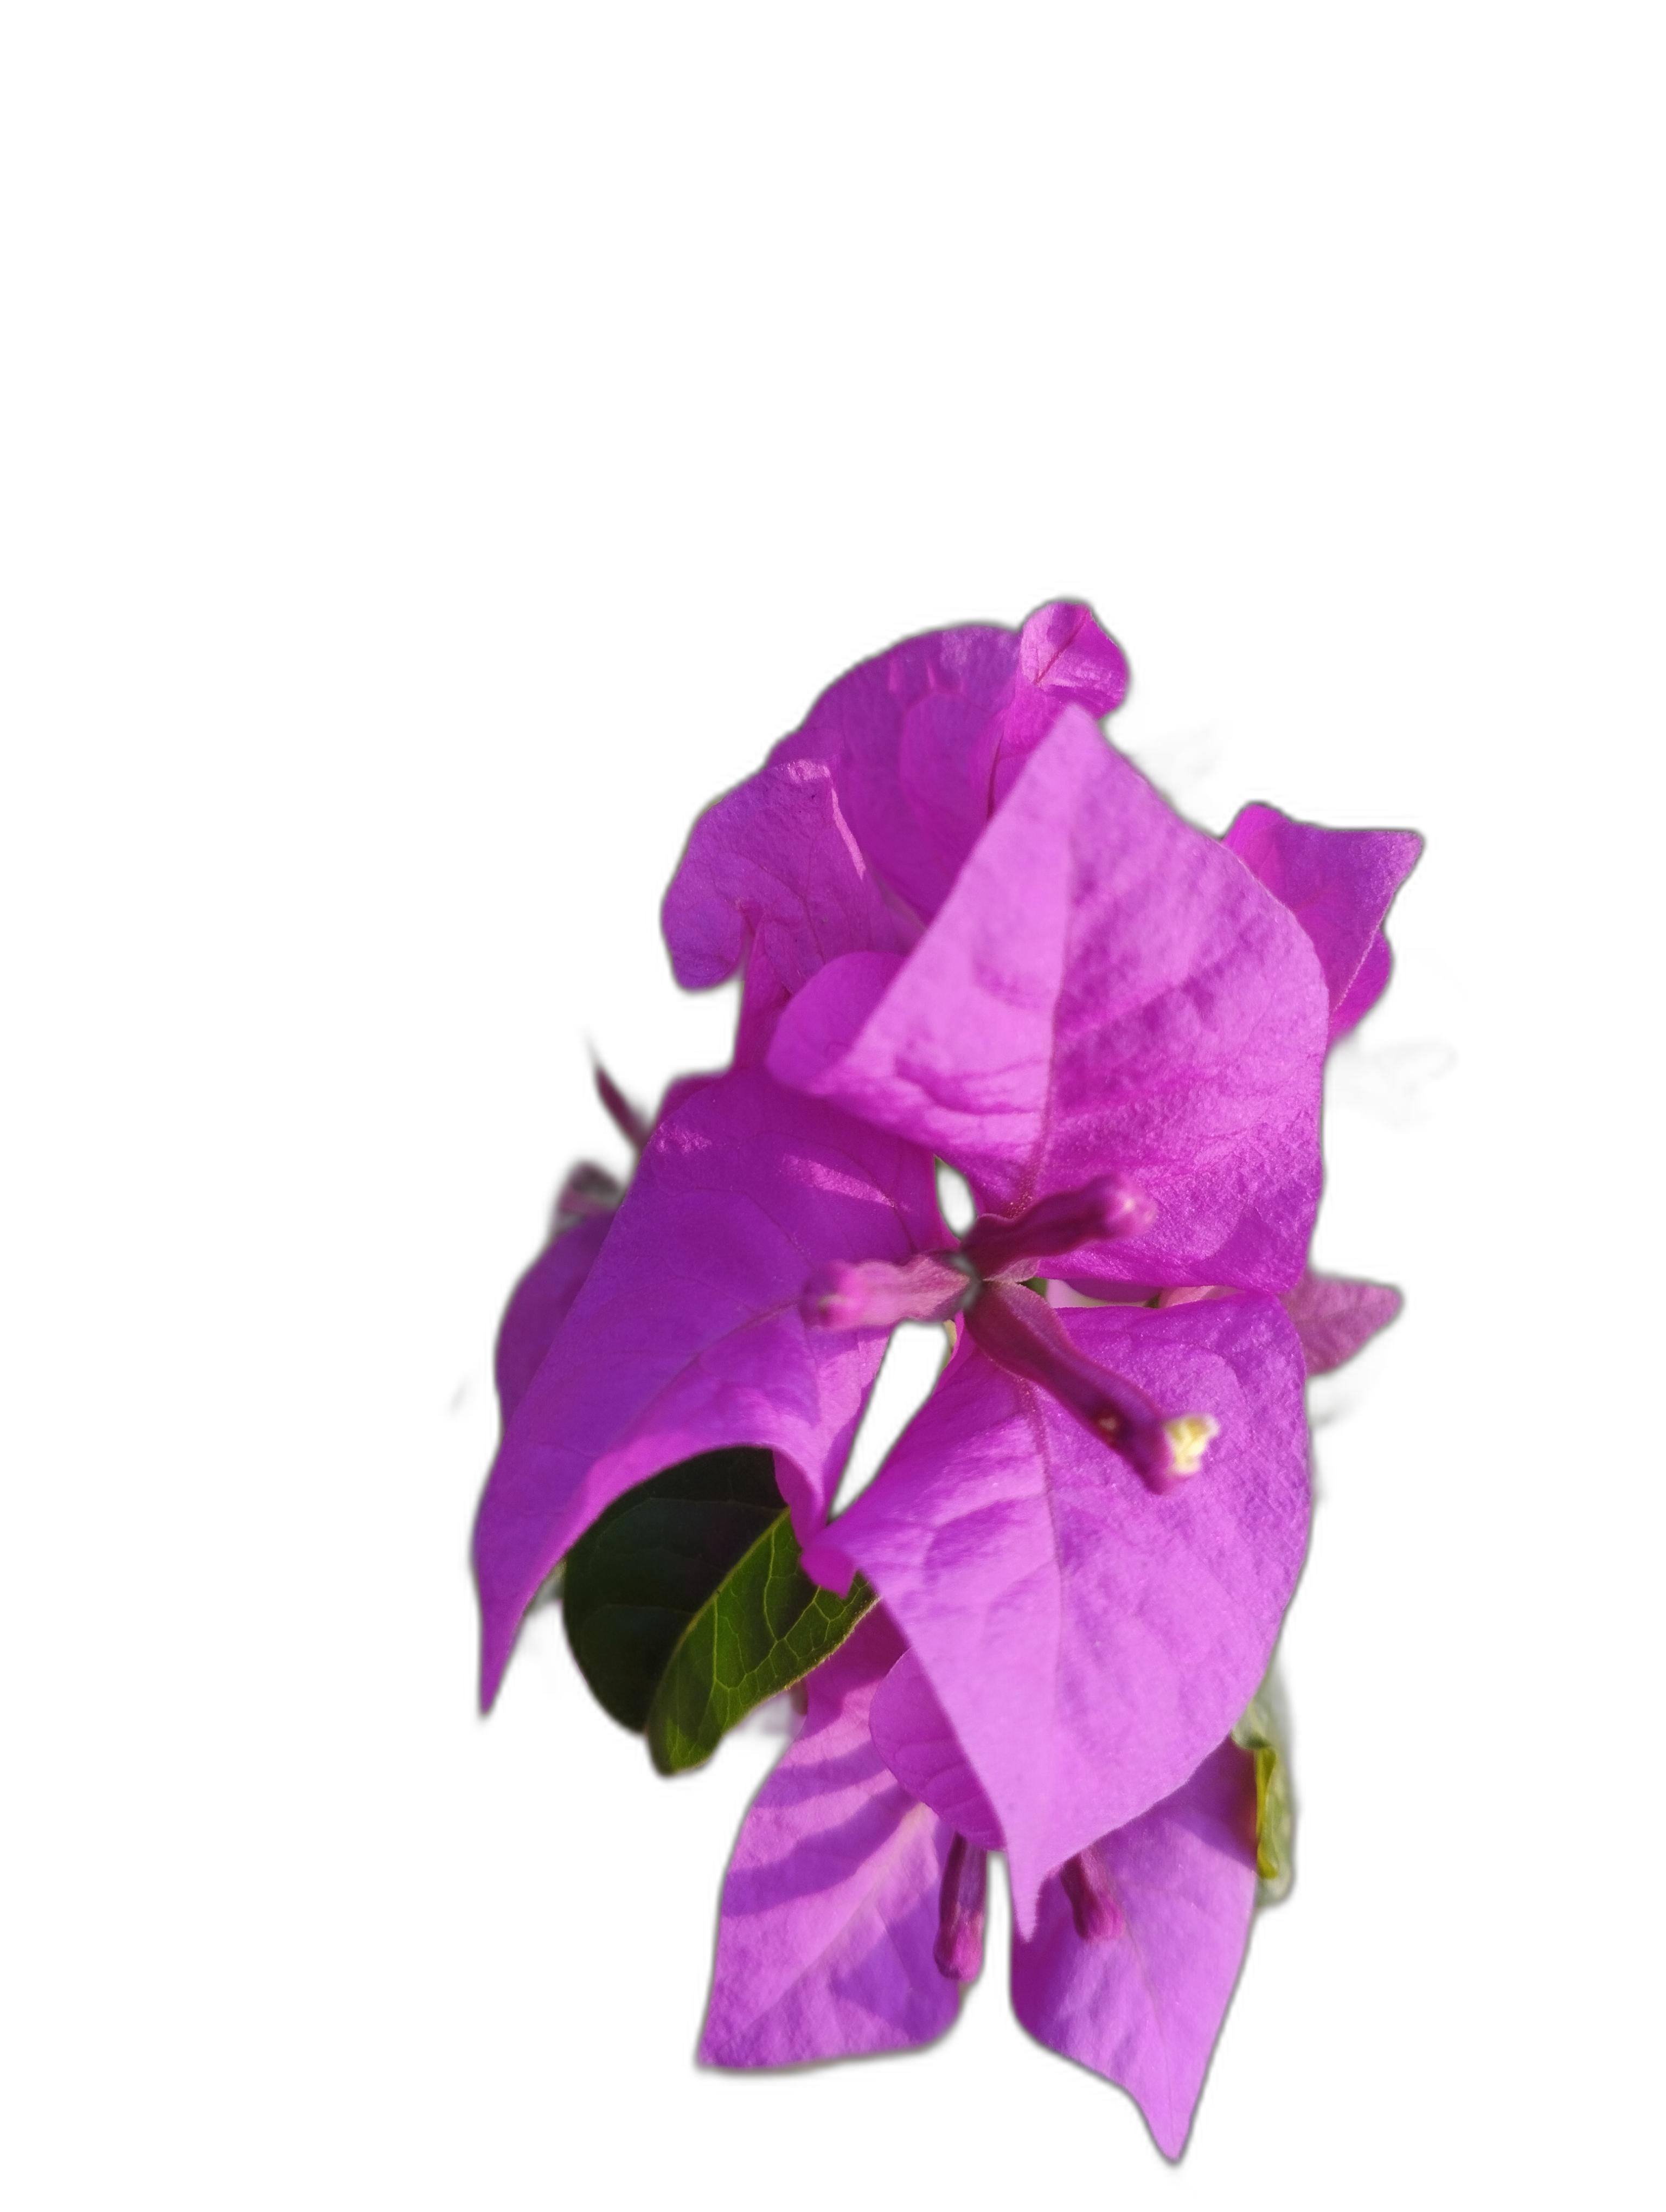
Label: Bougainvillea